The Way I See It

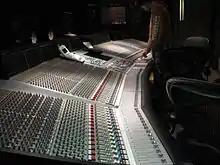
Saadiq's recording studio featured an SSL 9000 mixing console (pictured).

Saadiq's studio integrated modern equipment such as a Pro Tools digital workstation and an SSL 9000 mixing console, and featured various vintage gear, including Saadiq's 1960s Ludwig drum kit and a kick-drum mic purchased from Abbey Road Studios. In the studio, Saadiq and Brungardt experimented with techniques and equipment. They wanted the songs to have slower attacks like older recordings, as producers in the past did not have advanced compressors, audio tools that manipulate the dynamic content of signals and affect certain sounds in a recording's mix. Their production applied tube preamps and tube compressors, with the former used as a front end for Pro Tools.